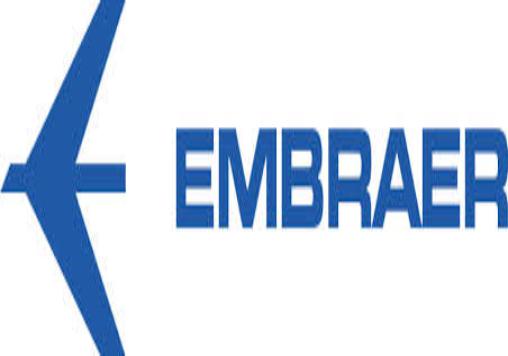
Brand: Embraer
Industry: Transportation